Villette, Vaud

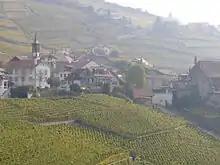
Aran village

The municipality contains part of the UNESCO World Heritage Site: Lavaux, Vineyard Terraces which is also listed as a Swiss heritage site of national significance. The entire village of Aran is part of the Inventory of Swiss Heritage Sites.